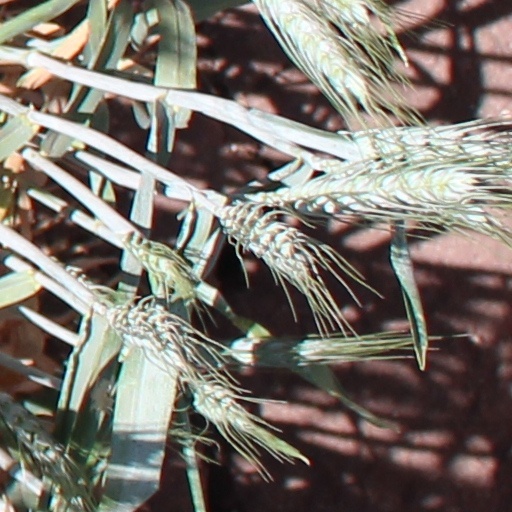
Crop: wheat